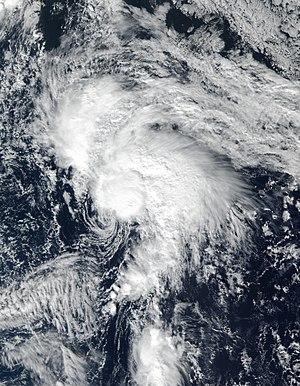
La saison cyclonique 2017 dans l'océan Atlantique nord devait s'étendre officiellement du 1ᵉʳ juin au 30 novembre 2017 selon la définition de l'Organisation météorologique mondiale. Elle fait partie de la série de catastrophes environnementales de l'été 2017. C'est la première année que le National Hurricane Center américain a commencé à émettre des avis et avertissements pour des « cyclones tropicaux potentiels », des perturbations qui n'ont pas encore atteint au moins le stade de dépressions tropicales mais qui ont une probabilité élevée de le devenir et qui peuvent causer des effets importants aux terres dans les 48 heures suivantes. Les avis pour ces tempêtes potentielles auront le même contenu que les avis normaux mais incluront la probabilité de développement.